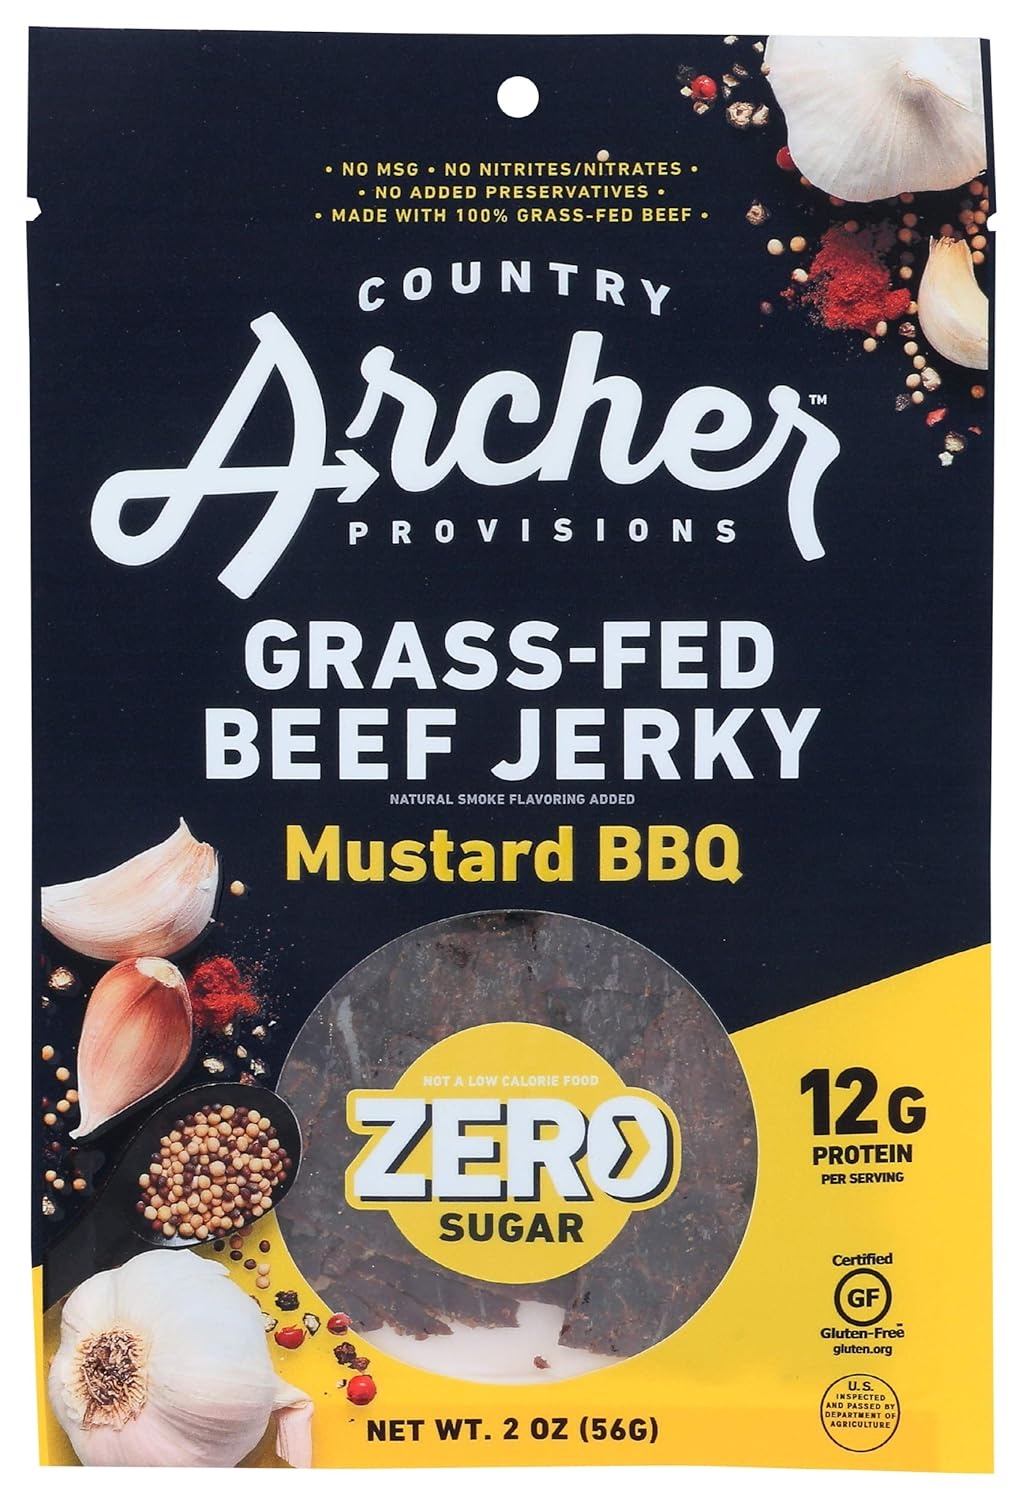
Country Archer Jerky Co. Zero Sugar Grass Fed Mustard Bbq Beef Jerky 2 oz
Description Zero-sugar, soy-free, certified gluten-free, certified keto diet, 70 calories, 12 grams of protein, 100% grass-fed, grass-finished beef protein snack or meal replacement, created by Chef Will Horowitz, using mostly organic ingredients, no nitrites, nitrates, or MSG. Ingredients Grass-Fed Beef, Water, Mustard (Distilled Vinegar, Water, Mustard Seeds, Salt, Turmeric, Paprika, Spices), Apple Cider Vinegar, Mushrooms (Mushrooms, Water, Salt), Sunflower Oil, Organic Chickpea Miso (Organic Rice Koji [Organic Rice, Koji Spores (Aspergillus Oryzae)], Organic Chickpeas, Sea Salt, Water), Onion, Salt, Garlic, Liquid Smoke (Water, Natural Hickory Smoke Flavor), Cayenne Pepper. Nutrition Information Natural Gluten Free Low Carb Natural or Organic Ingredients
Brand: Country Archer
Category: Food, Beverages & Tobacco > Food Items > Snack Foods > Jerky